Kodak Starflash

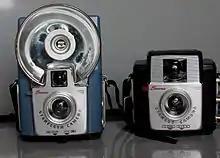
Kodak Starflash and Starlet

The Kodak Starflash belongs to the Kodak Brownie Star- lineup of cameras made by the Eastman Kodak Company in the United States and France between 1957-1965 and sold for $8.50 ($66.95 in 2011).